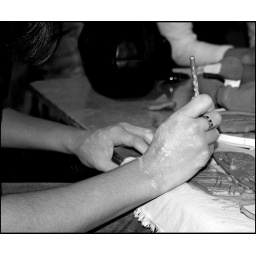
A girl in a clay/ceramics class, building a shoe via slab-slip method.